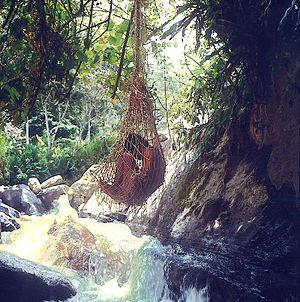
L'art environnemental est utilisé pour décrire génériquement le procédé artistique ou l'œuvre d'art où l'artiste est en dialogue direct avec l'environnement. Cet environnement peut être aussi vu comme le contexte politique, historique et social.